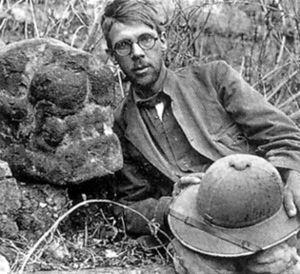
Février
Copán est une ancienne ville maya qui a donné son nom à l'actuelle ville de Copán Ruinas, ainsi qu'à la capitale du département de Copán, situé à l'extrémité ouest du Honduras. Son ancien nom semble avoir été Xukpi, une combinaison des mots «xuk» et «pi».